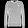
Label: Pullover